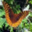
Label: butterfly